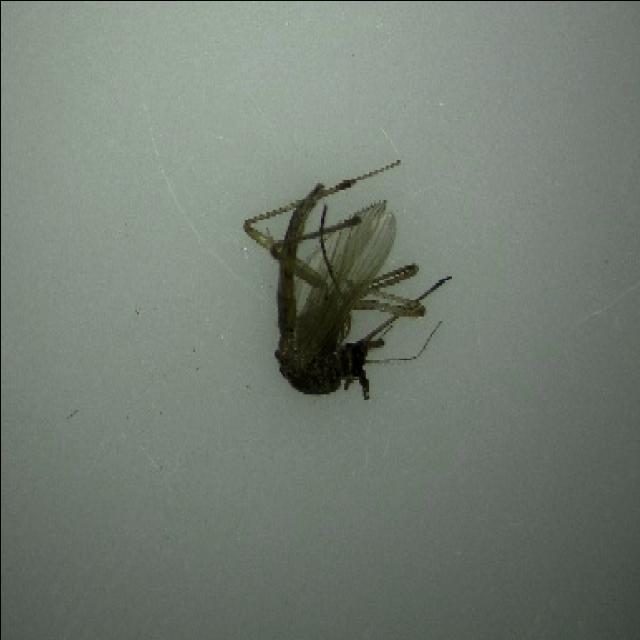
Species: aedes_vexans